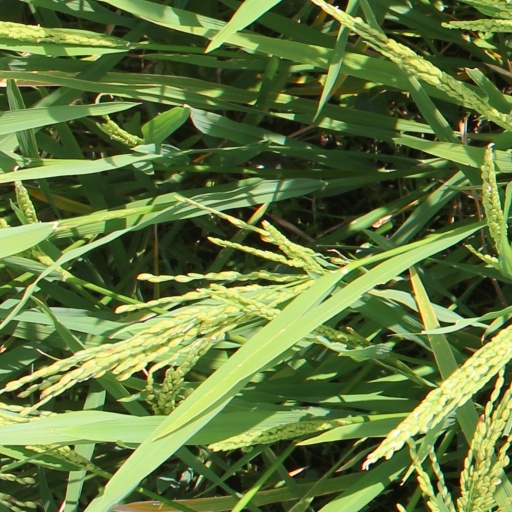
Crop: rice